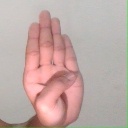
अक्षर: ब